Crime in Panama

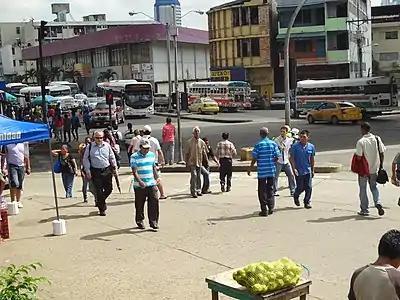
A street scene in Panama City

Crime in Panama is investigated by the Panamanian police.